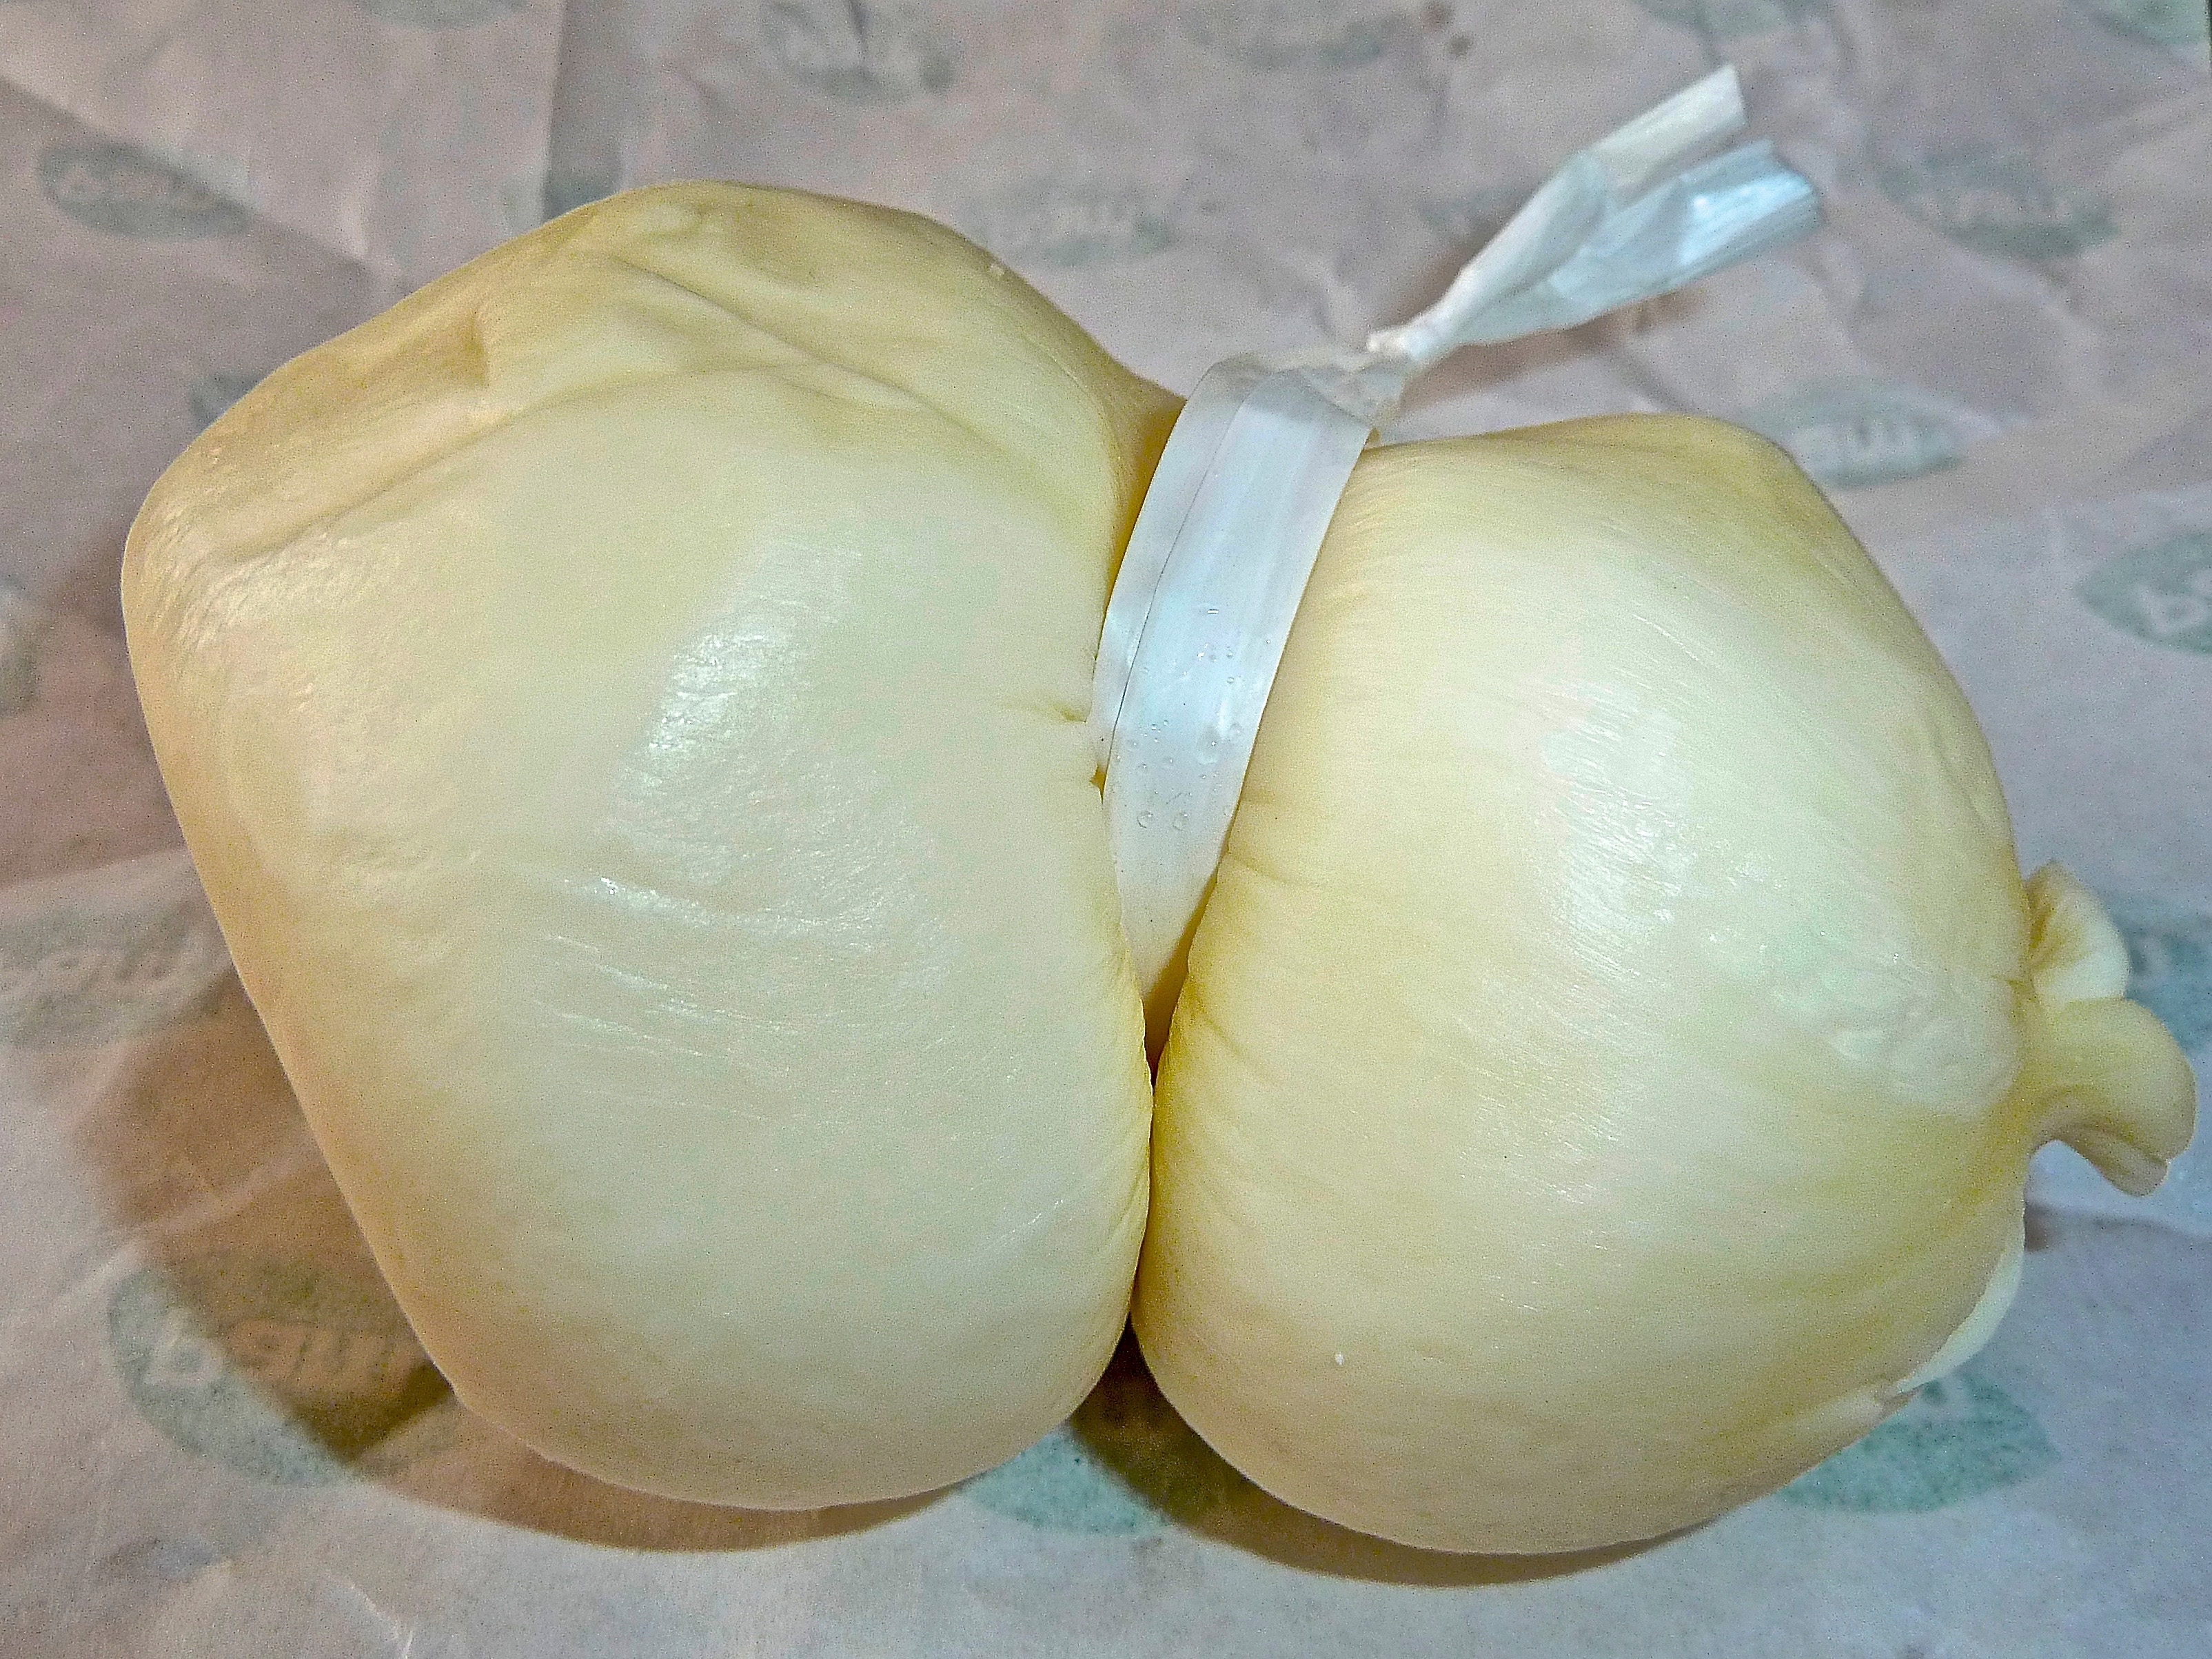
plant, food, produce, vegetable, fresh, gourmet, cuisine, delicious, cheese, gourd, tasty, dairy, flowering plant, land plant